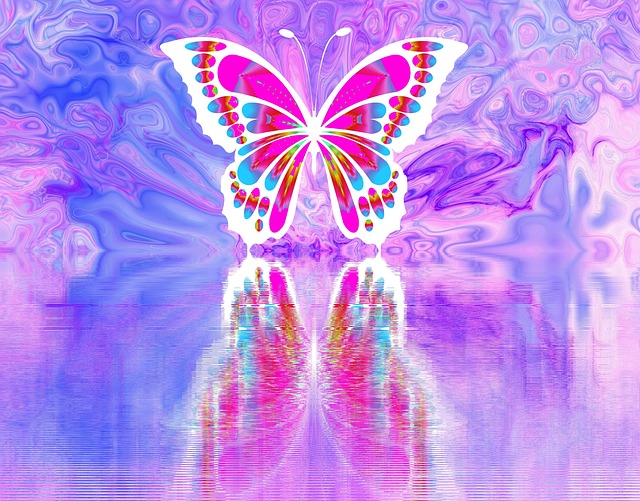
Label: butterfly